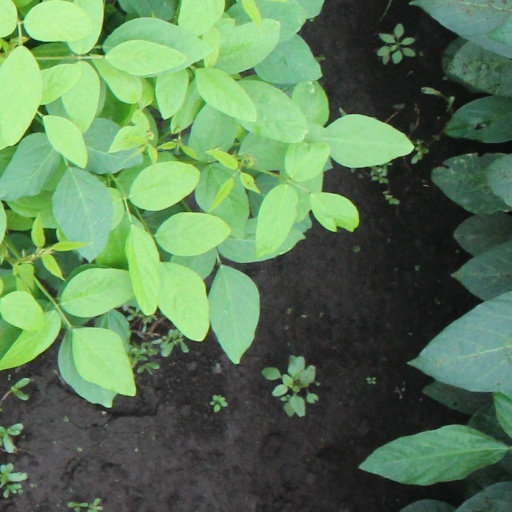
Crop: soybean